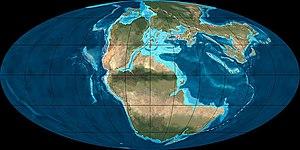
Carte de la paléogéographie au Jurassique précoce (195 Ma)
Le Jurassique est une période géologique qui s’étend de −201,3 à −145 millions d'années.